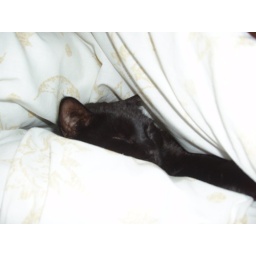
Never leave your bed unmade with a cat in the house